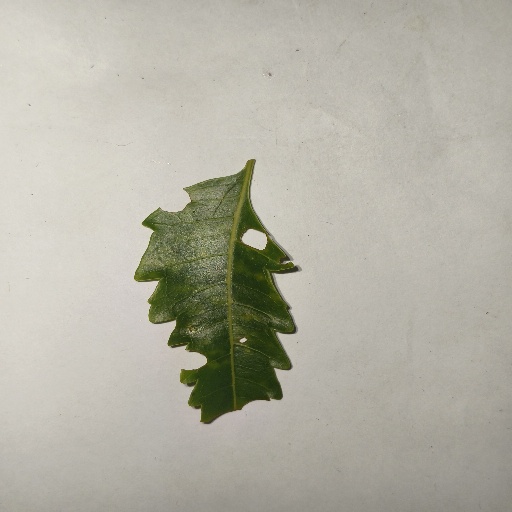
Species: Neem
Leaf condition: Shot Hole Leaf